John Dunn Bridge

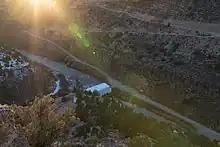
John Dunn Bridge under construction on 11 November 2022

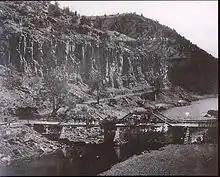
Previous John Dunn Bridge, photograph taken about 1900, prior to construction of the current John Dunn Bridge in 1908

In or after 1893 John Dunn bought a bridge that crossed the Rio Grande and established a business taking passengers and freight from the Denver and Rio Grande Railroad at Tres Piedras to Taos. The bridge burned down and he rebuilt it in 1908.